Round-topped boiler

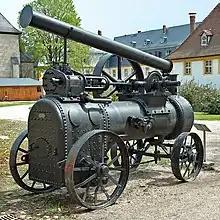
A portable engine with round-topped-boiler and parallel-sided firebox

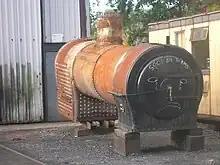
Round-topped boiler from 'Austerity' saddle tank locomotive 3809, removed for overhaul. The 'waisted' firebox is at the far end of the boiler

A round-topped boiler is a type of boiler used for some designs of steam locomotive and portable engine. It was an early form of , although continuing to be used for new locomotives through to the end of steam locomotive manufacture in the 1960s.